Bucky Larson: Born to Be a Star

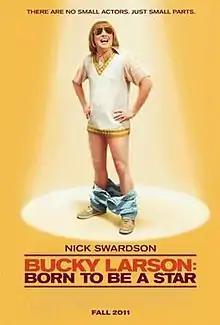
Theatrical release poster

Bucky Larson: Born to Be a Star is a 2011 American comedy film directed by Tom Brady, written by Adam Sandler, Allen Covert, and Nick Swardson, and produced by Sandler, Swardson, Covert, Jack Giarraputo, and David S. Dorfman. Starring Swardson, Christina Ricci, Edward Herrmann, Kevin Nealon, Don Johnson, and Stephen Dorff, it tells the story of a man-child whose reserved parents were famous porn stars and plans to follow in their footsteps.